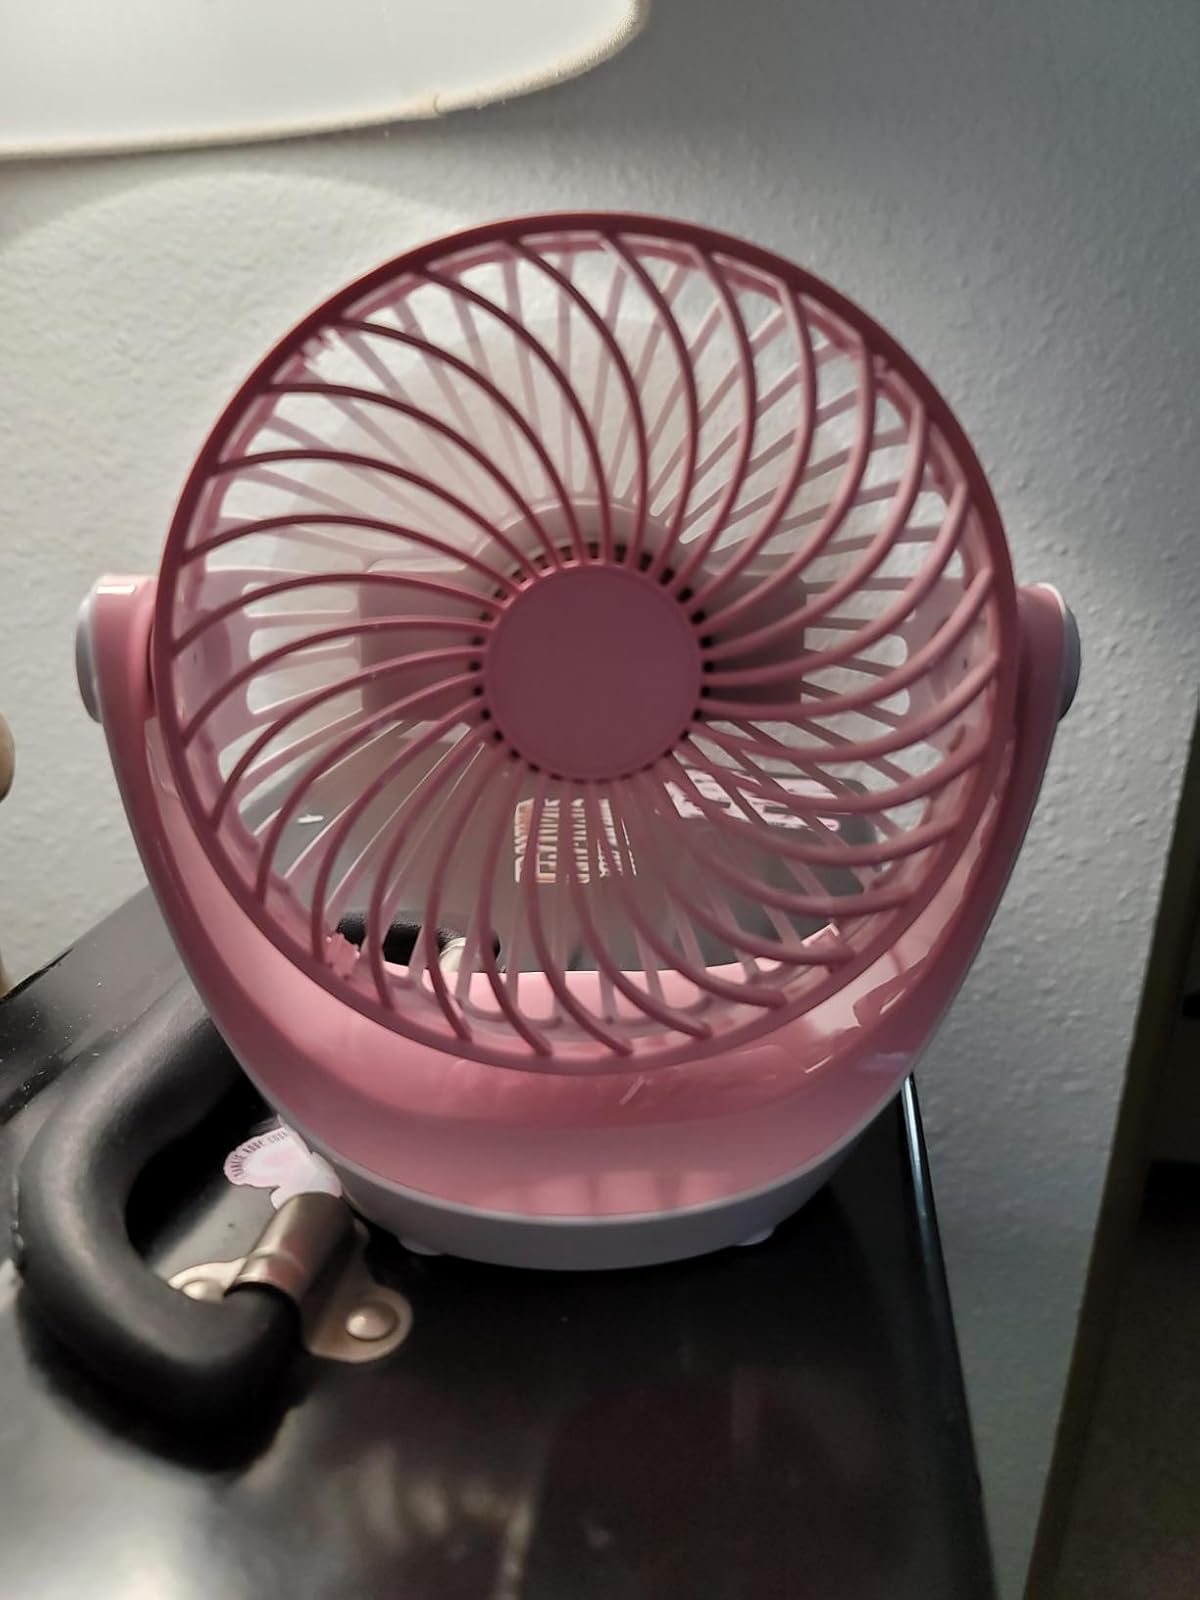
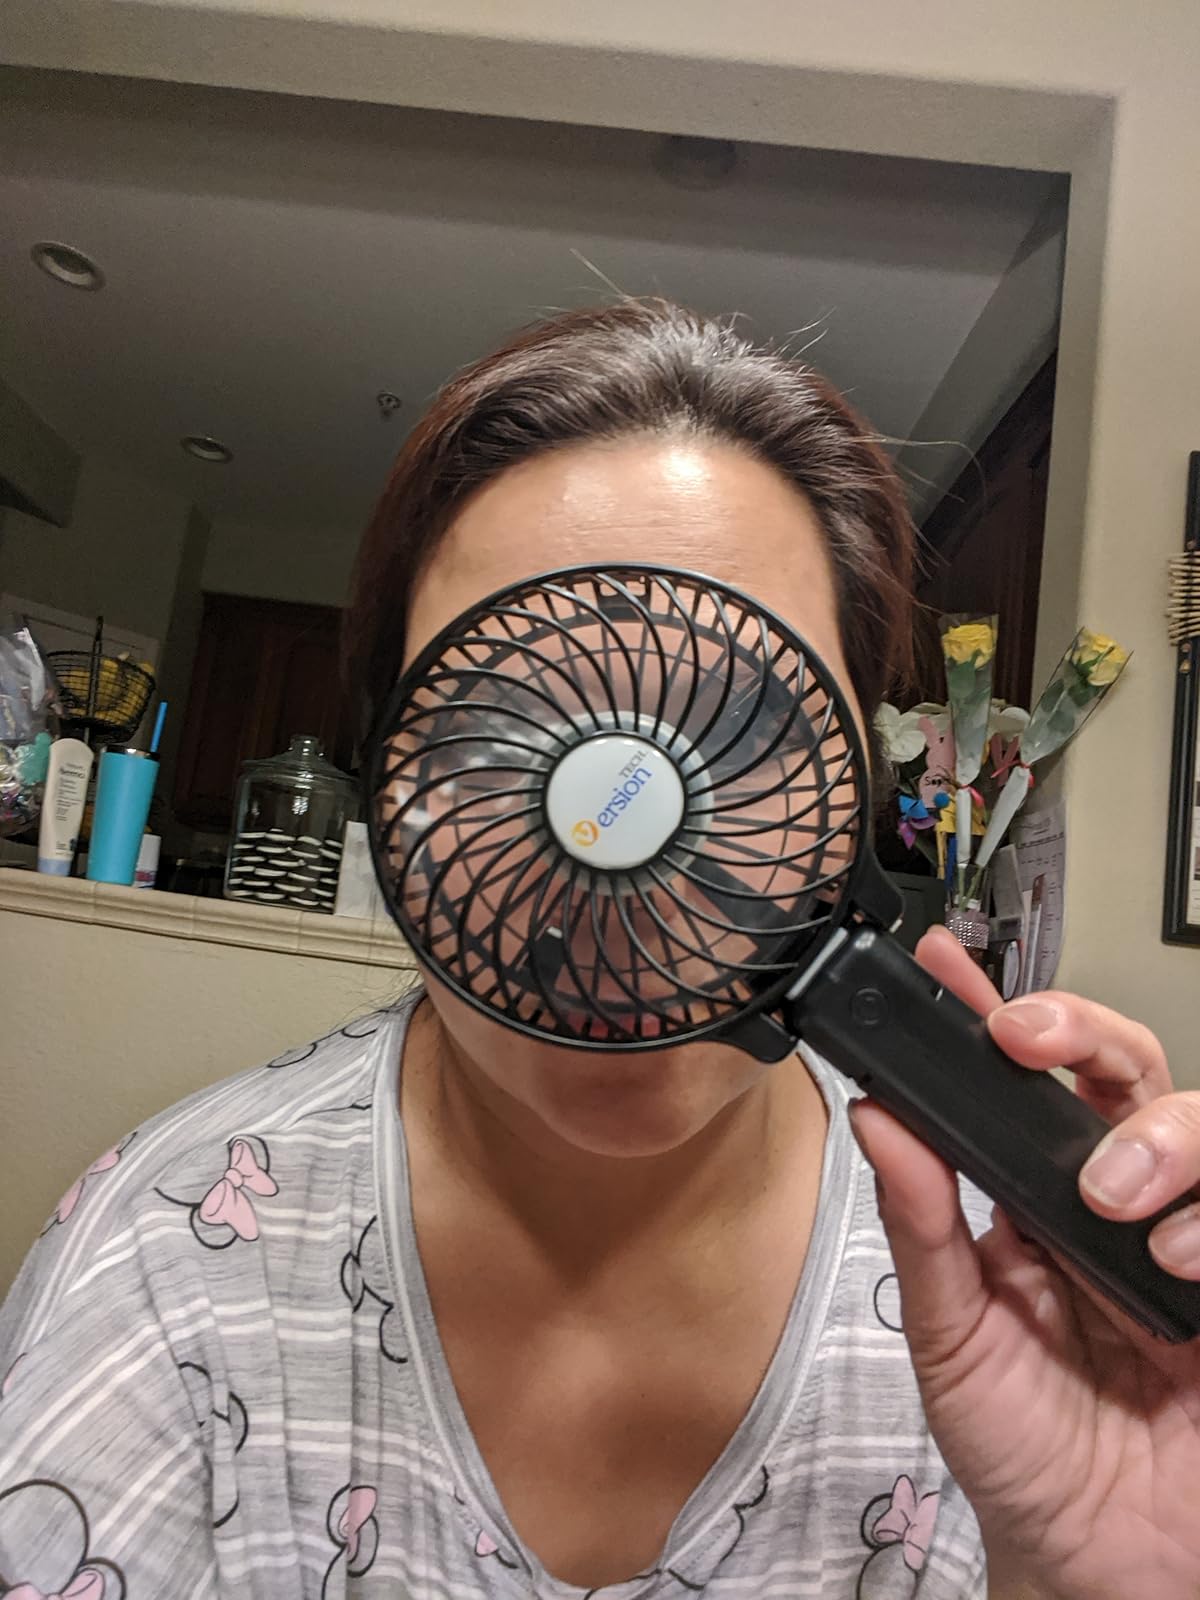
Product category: fan
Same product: no